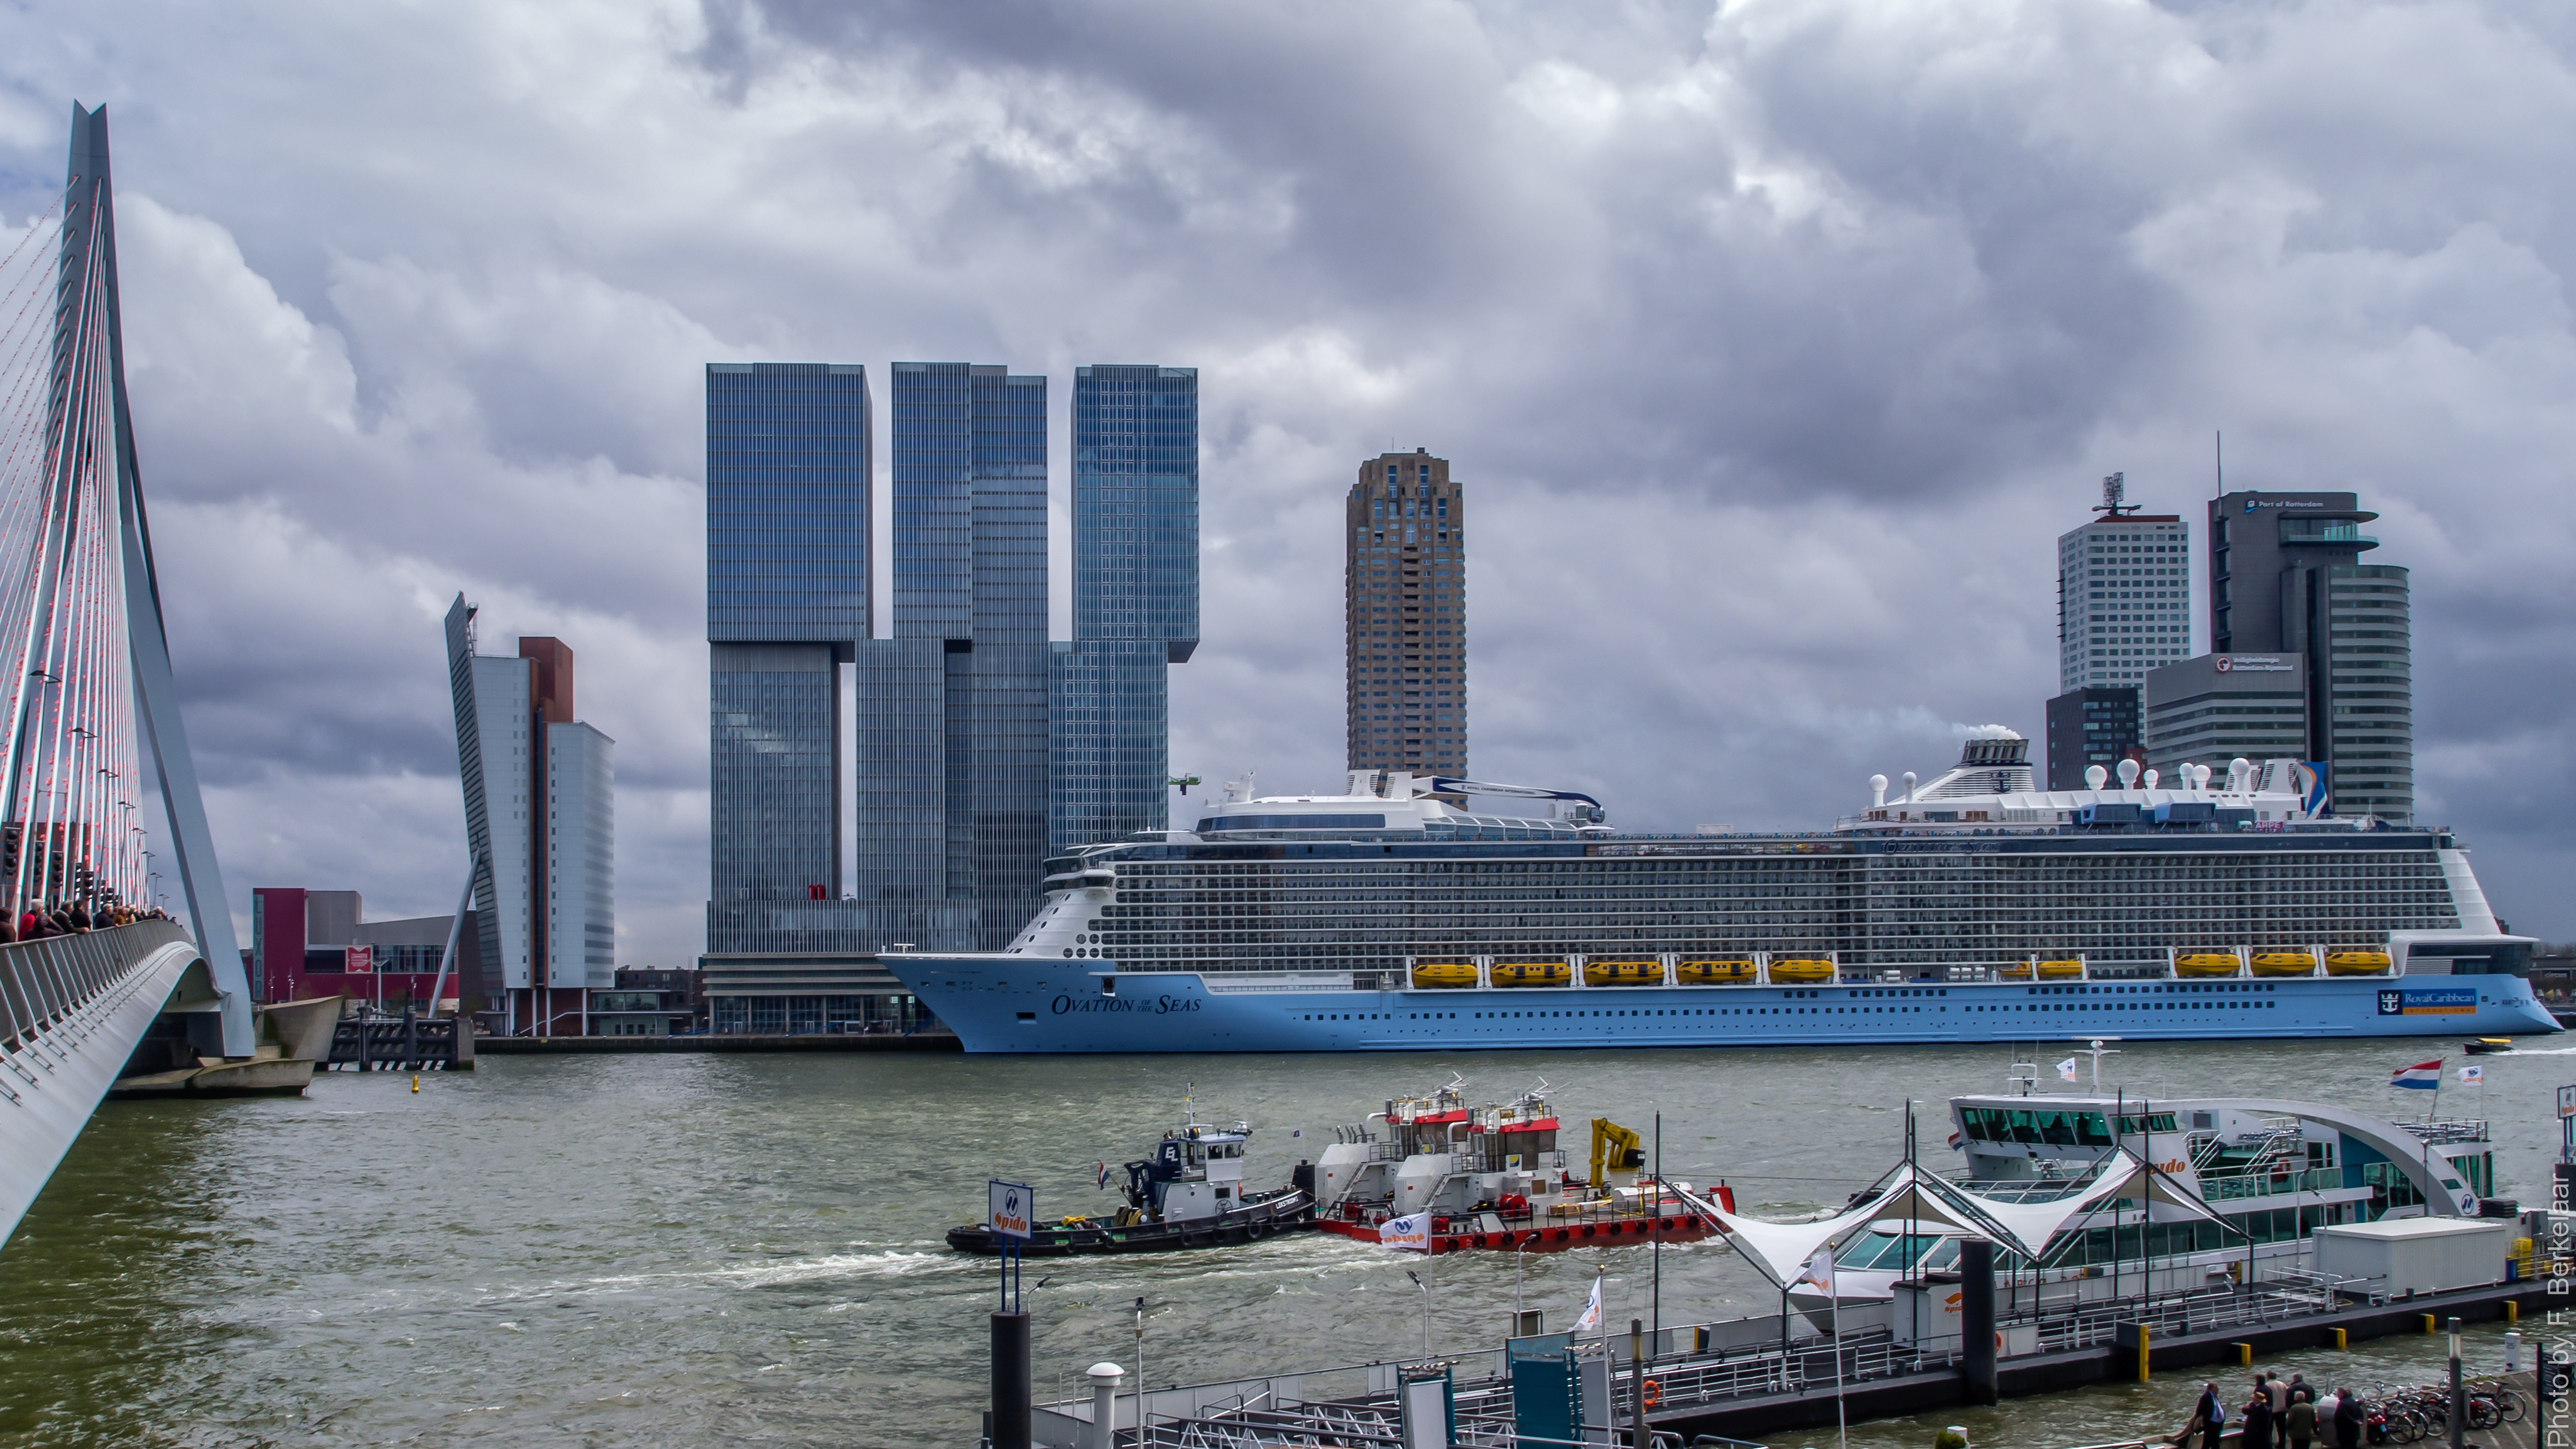
sea, boat, skyline, skyscraper, river, ship, cityscape, transport, vehicle, harbor, waterway, ferry, nederland, rotterdam, zuidholland, cruiseship, ships, vessels, watercraft, cruise ship, nieuwemaas, schiffe, schepen, nl, portofrotterdam, navires, kopvanzuid, hollandamerikalijn, hal, cruiseschip, royalcaribbean, wilhelminakade, cruiseterminal, wilhelminapier, ovationoftheseas, passenger ship, freight transport, ocean liner